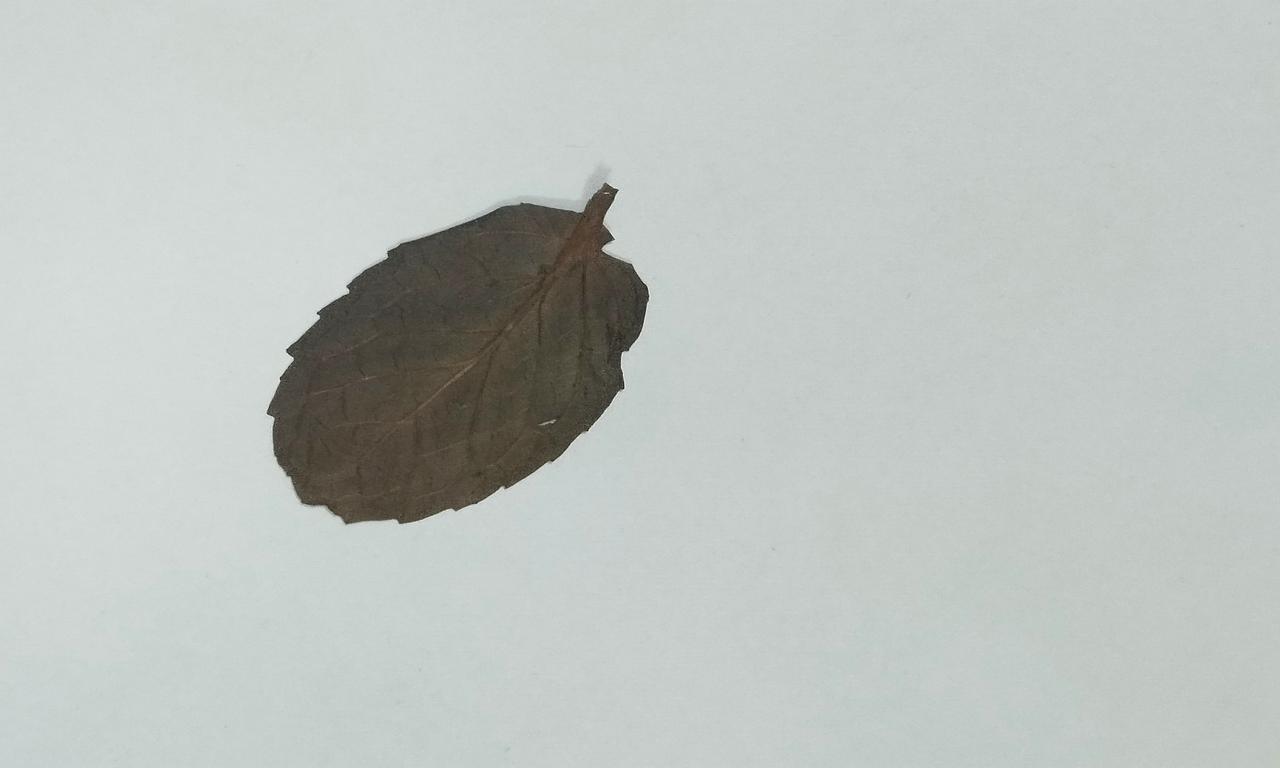
Label: Dried